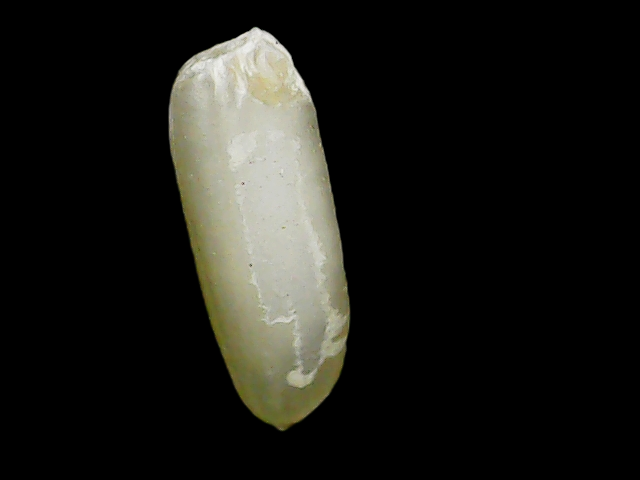
Rice variety: Binadhan26